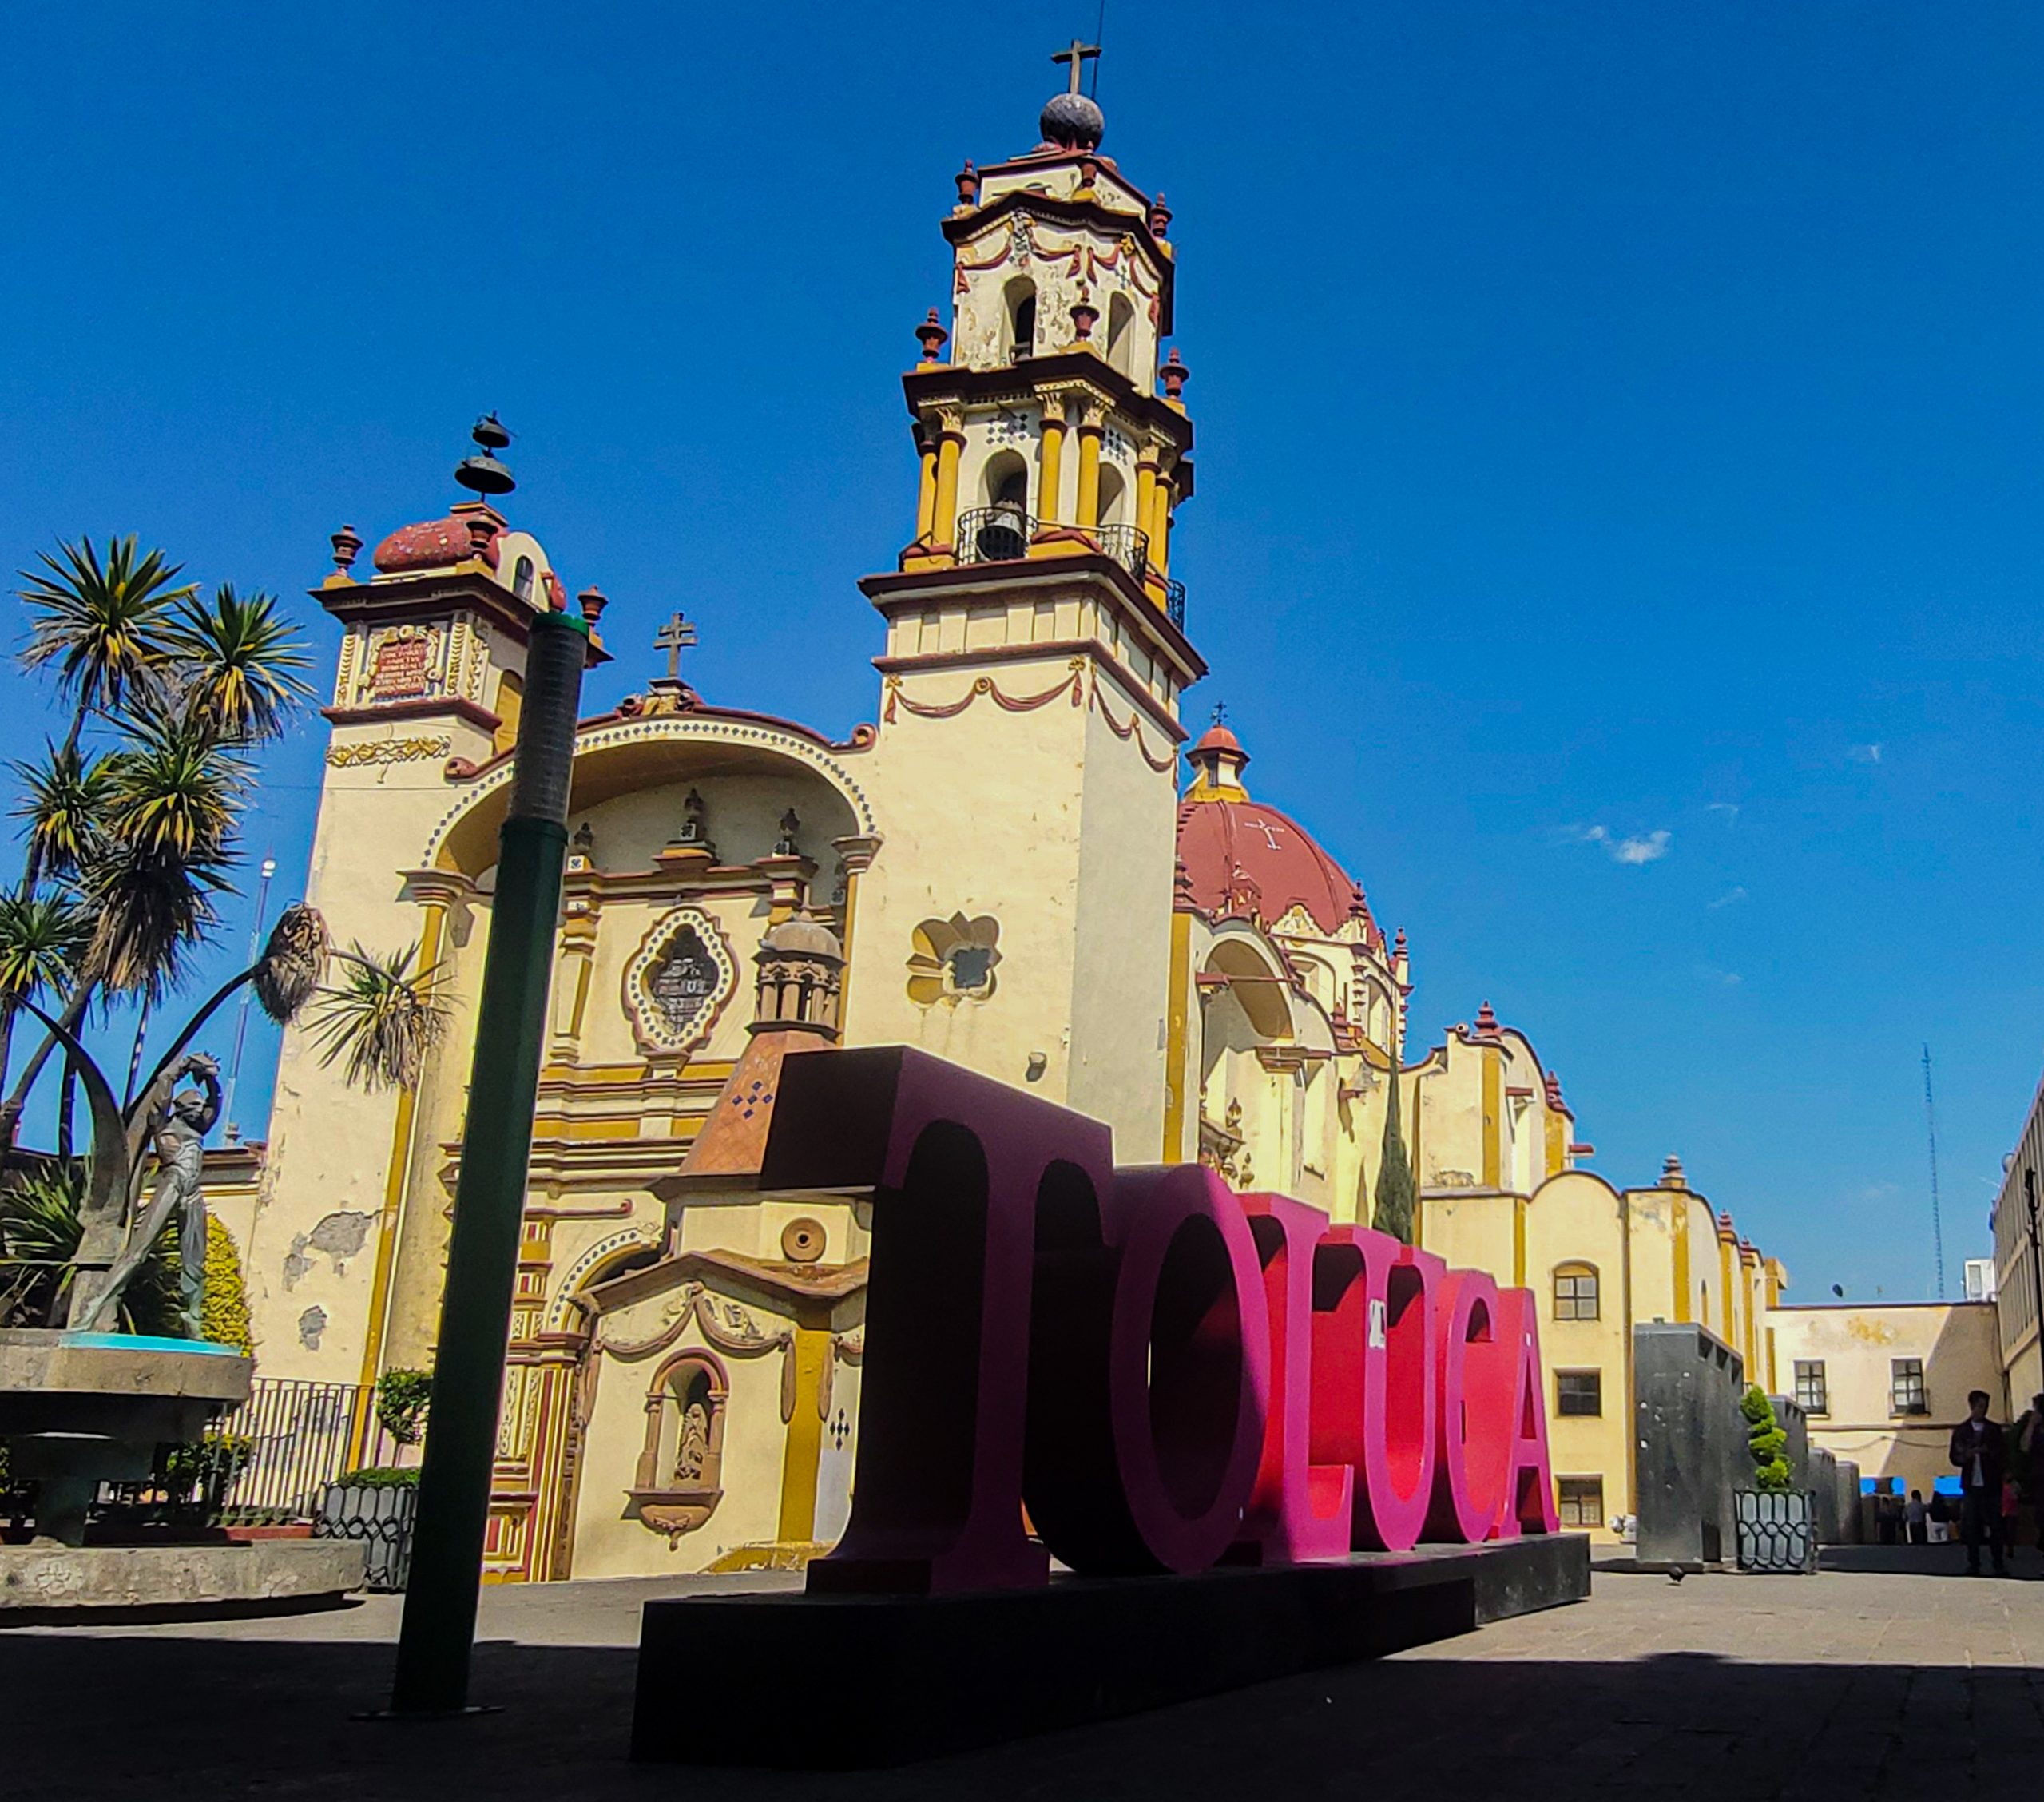
city, sky, world, window, building, facade, tree, turret, arch, medieval architecture, event, palm tree, historic site, chapel, place of worship, parish, spire, church, arcade, convent, temple, town square, tourist attraction, steeple, classical architecture, monastery, street, spanish missions in california, magenta, travel, history, night, religious institute, byzantine architecture, holy places, plaza, cathedral, shrine